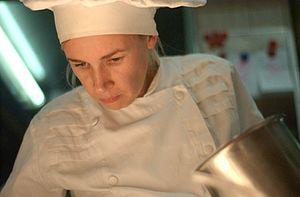
Hélène Darroze, née le 23 février 1967 à Mont-de-Marsan, est une cheffe cuisinière française.
Mont-de-Marsan est une commune du sud-ouest de la France, préfecture des Landes, en région Nouvelle-Aquitaine.
Ratatouille est le huitième film d'animation en images de synthèse des studios américains Pixar, réalisé par Brad Bird et sorti en salles en 2007.